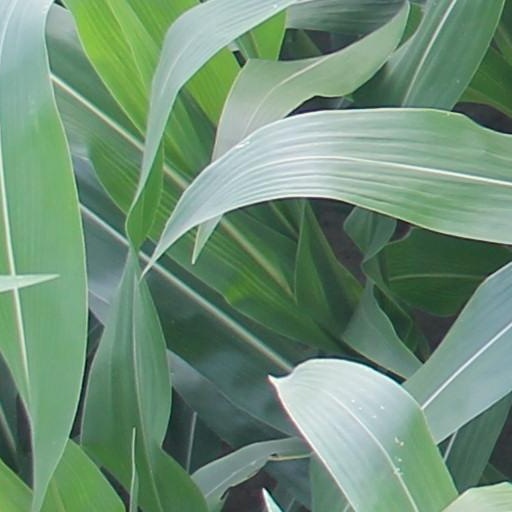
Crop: maize; corn